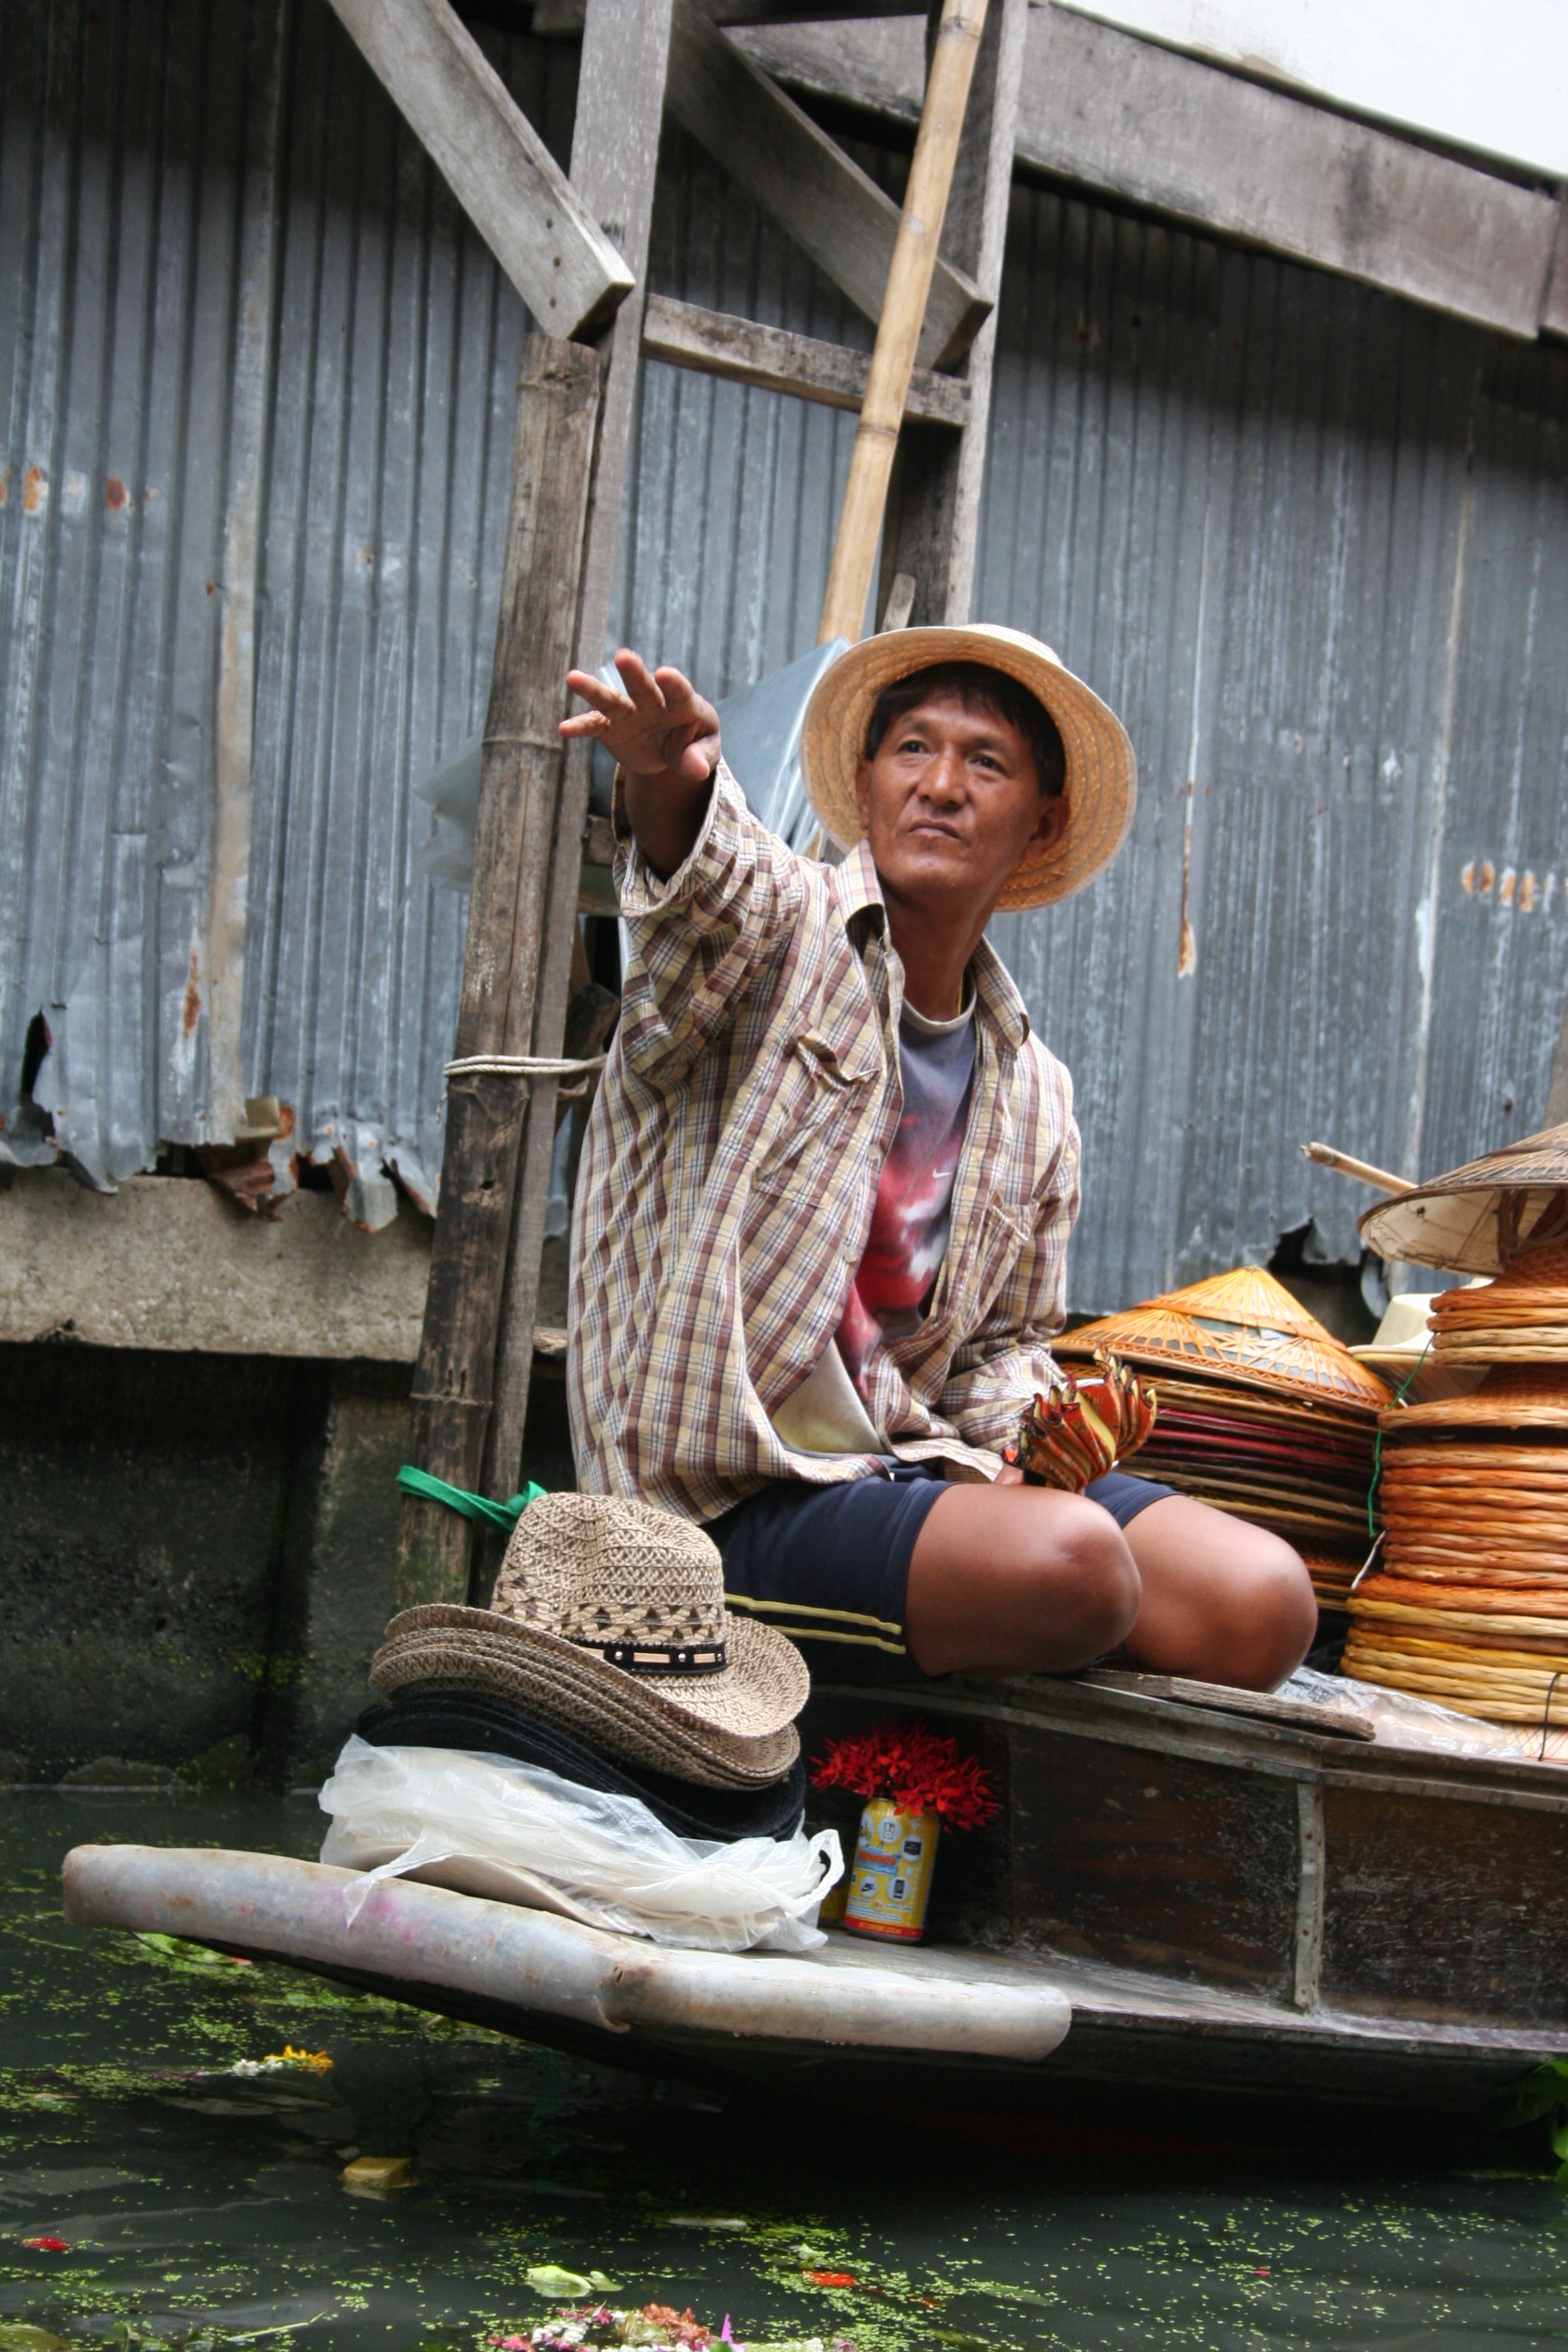
man, boat, travel, spring, asia, thailand, temple, selling, thai, hats, floating market